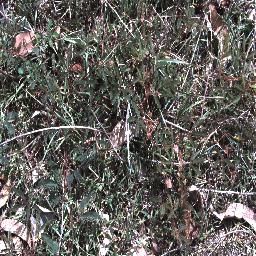
Label: negative